Sambavaram

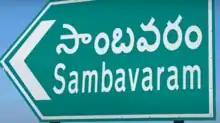
సాంబవరం గ్రామం

Sambavaram is a village in the Kurnool district of the Indian state of Andhra Pradesh. It is located in Gospadu Mandal of Nandyal revenue division from NH 40.